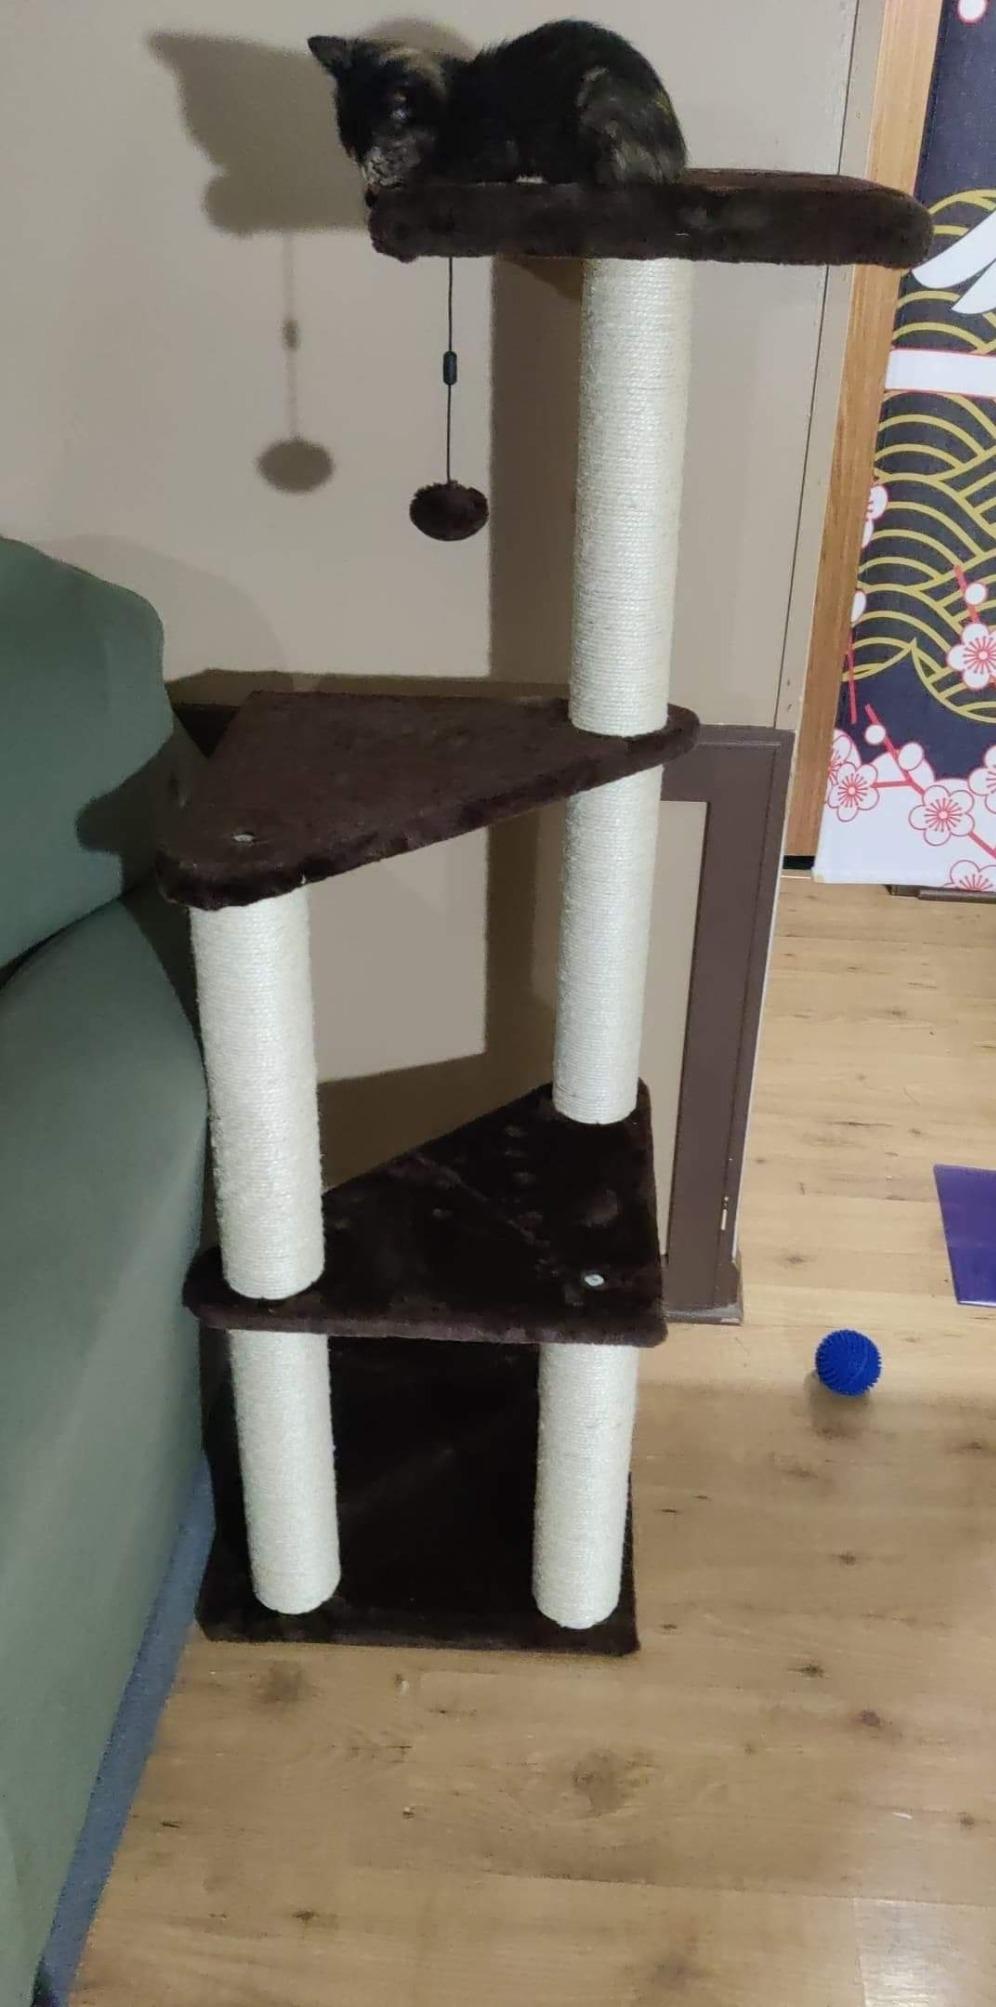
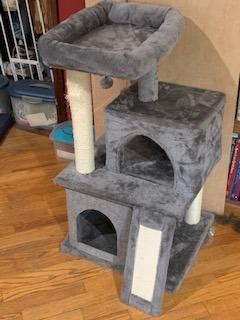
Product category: items_cat tree
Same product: no